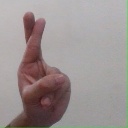
अक्षर: र